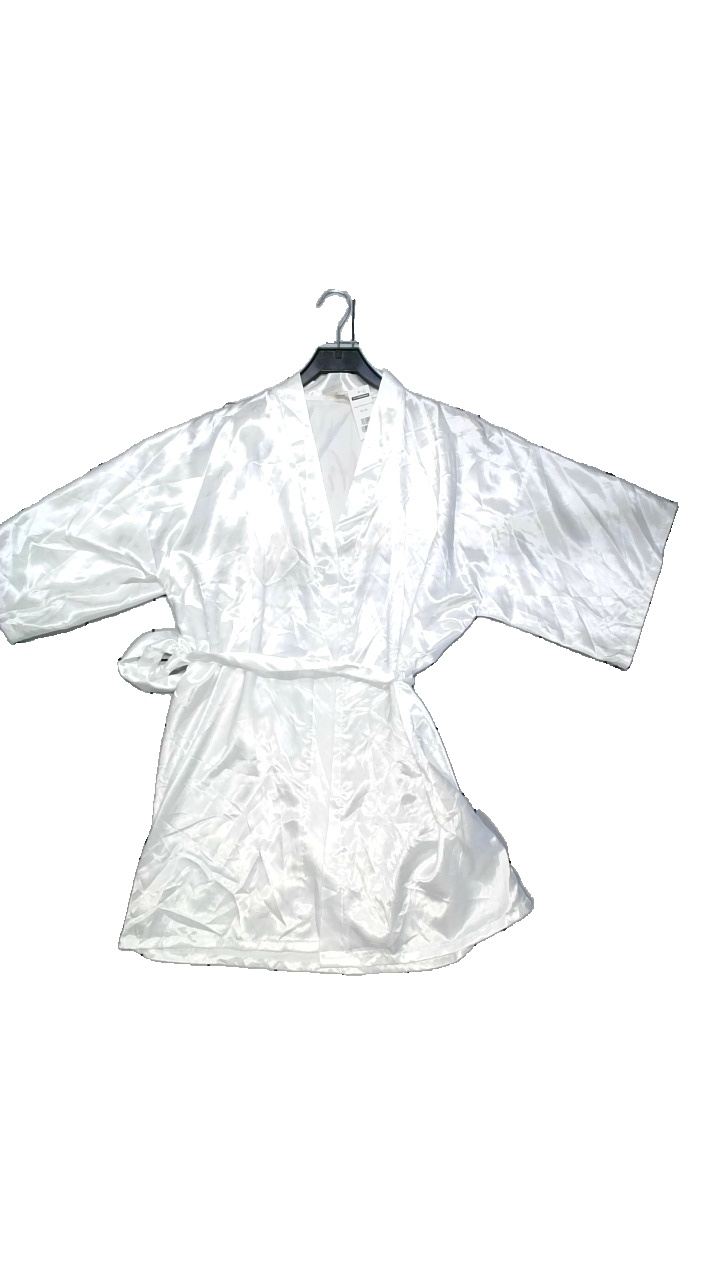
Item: Night Gown (Ladies)
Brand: Meiyesida
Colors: Pink, Beige
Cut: Regular, Long
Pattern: Glitter
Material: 100% polyester
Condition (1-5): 3
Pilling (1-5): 5
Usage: Reuse
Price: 50-100